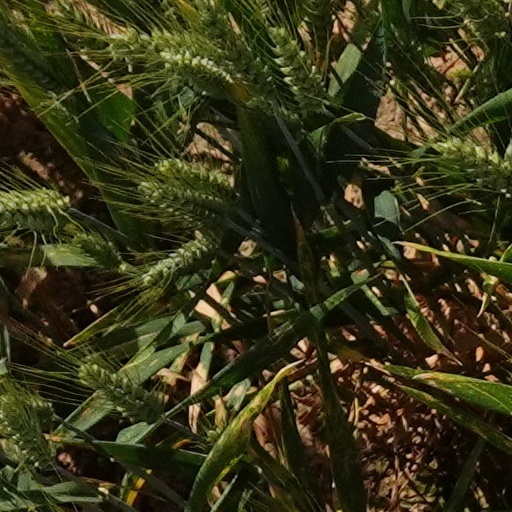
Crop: wheat